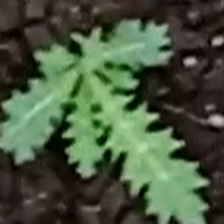
Weed species: Bilayat_(Mexicana_Argemone)